Joyce Jameson

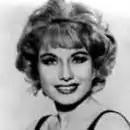
Joyce Jameson

Jameson began work in the early 1950s with numerous uncredited roles in films and television. She made her film debut in 1951 playing a chorus girl dancer in the motion picture "Show Boat". Other notable film credits of that early period included "Problem Girls" (1953), "Tip on a Dead Jockey" (1957) and "The Apartment" (1960).